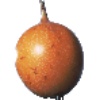
Label: granadilla